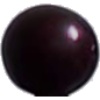
Label: Cherry Wax Black 1